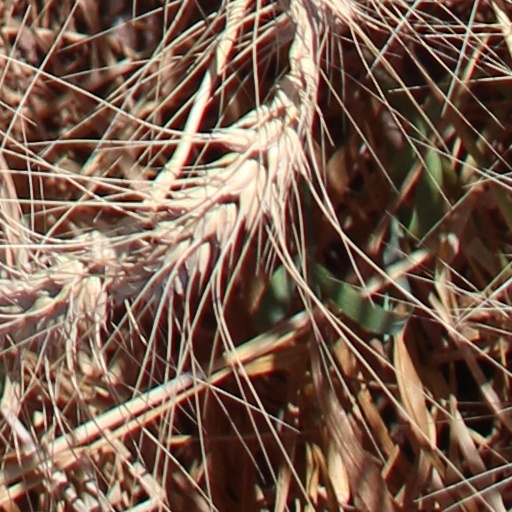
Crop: wheat